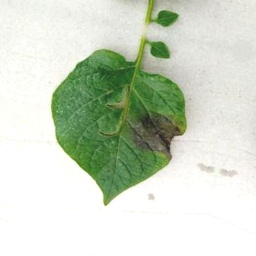
Etiqueta: Late Blight